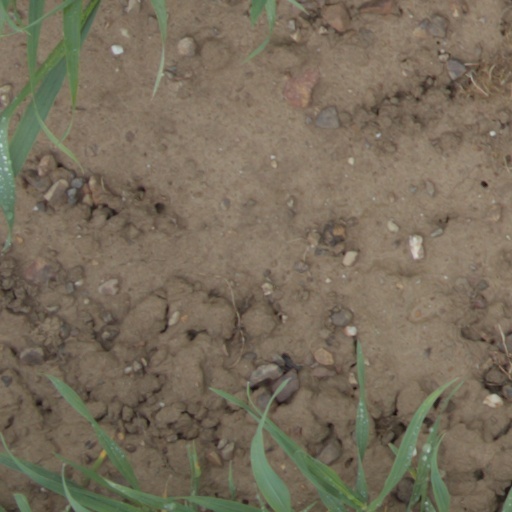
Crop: wheat